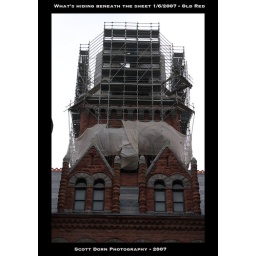
I think part of the guts of the clock tower are underneath this sheet.  The clock tower is coming along nicely